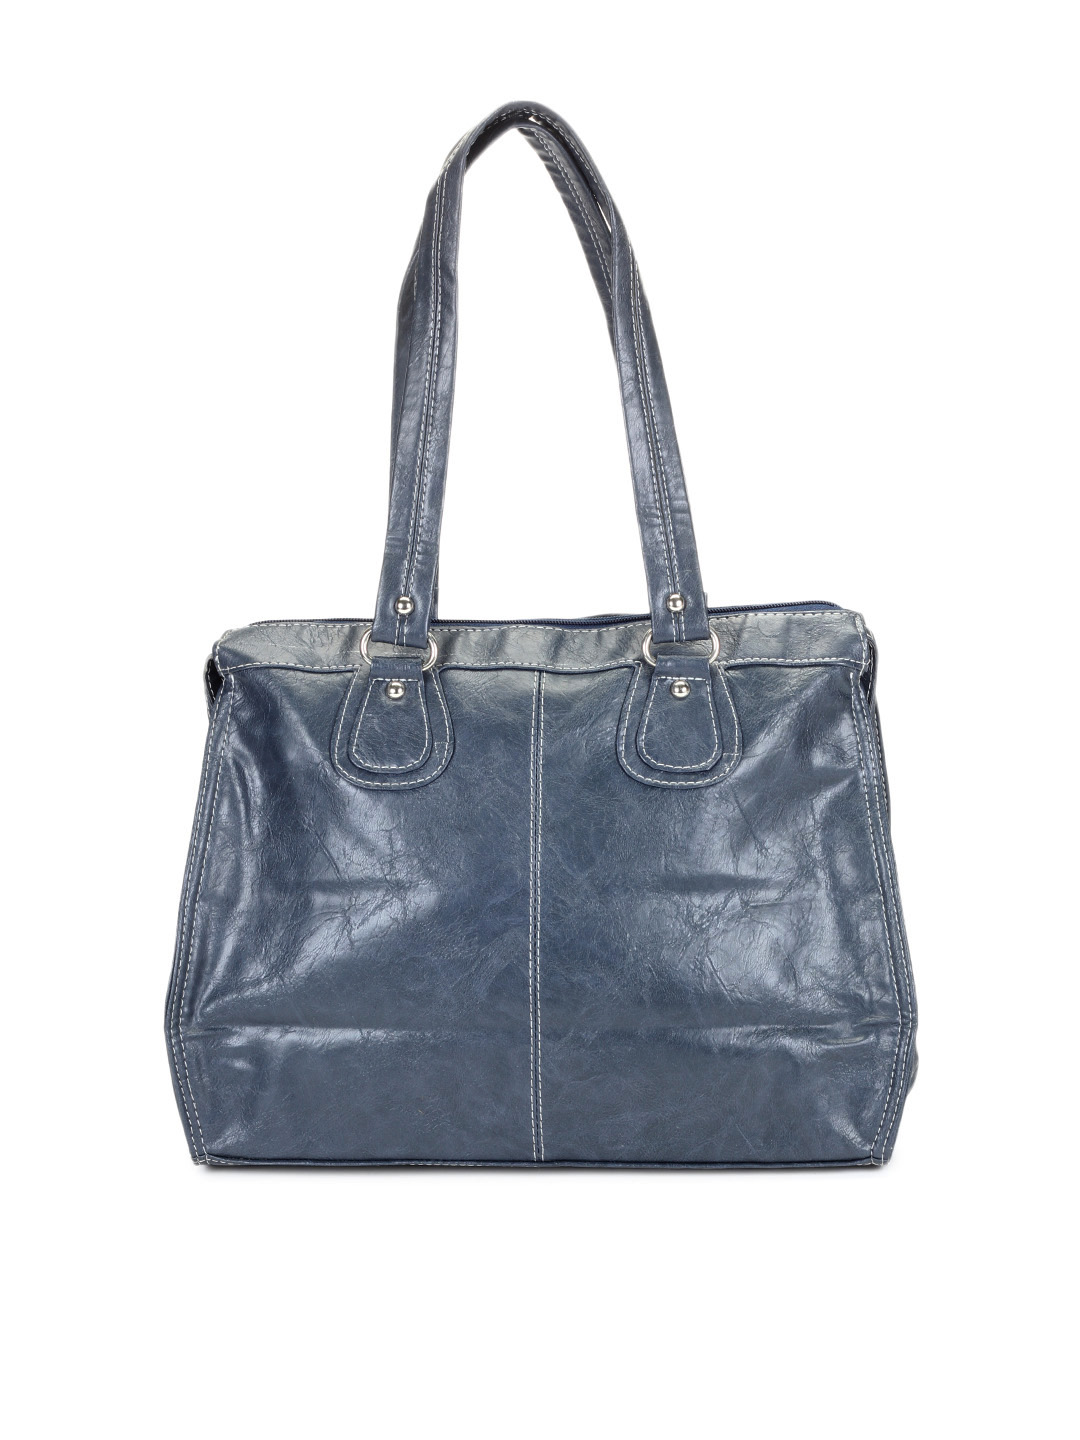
Murcia Women Blue Handbag
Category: Accessories / Bags / Handbags
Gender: Women
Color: Blue
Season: Summer 2012
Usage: Casual